Toledo, Ohio

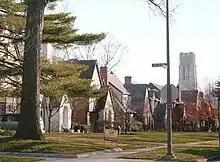
Old Orchard neighborhood

Toledo was very slow to expand during its first two decades of settlement. The first lot was sold in the Port Lawrence section of the city in 1833. It held 1,205 persons in 1835, and five years later, it had gained just seven more persons. Settlers came and went quickly through Toledo and between 1833 and 1836, ownership of land had changed so many times that none of the original parties remained in the town. The canal and its Toledo side-cut entrance were completed in 1843. Soon after the canal was functional, the new canal boats had become too large to use the shallow waters at the terminus in Manhattan. More boats began using the Swan Creek side-cut than its official terminus, quickly putting the Manhattan warehouses out of business and triggering a rush to move business to Toledo. Most of Manhattan's residents moved out by 1844.